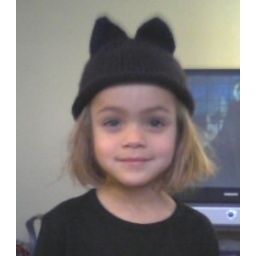
The Princess in the bear hat